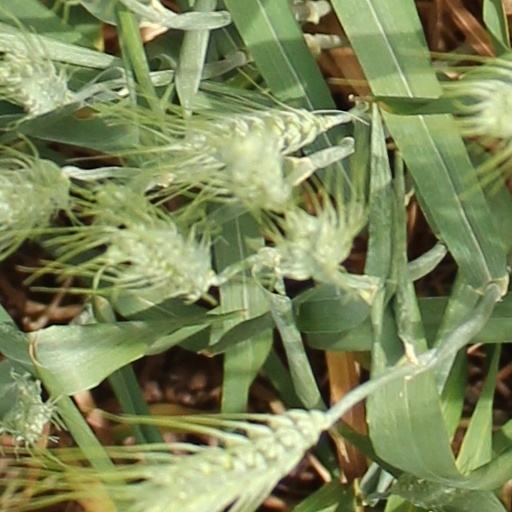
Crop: wheat